USS Iowa (BB-61)

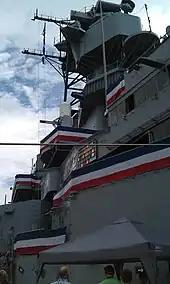
"Iowa"s superstructure is decked out in red, white, and blue banners following her official opening as a museum ship in Los Angeles. A display of her ribbons and awards earned during her career can be seen below and to the right of the Phalanx CIWS mount.

With the collapse of the Soviet Union in the early 1990s and the lack of a perceived threat against the United States came drastic cuts to the defense budget and the battleships were deemed uneconomical. As a result, "Iowa" was decommissioned for the last time on 26 October 1990, after a total of 19 years of commissioned service. She was the first of the reactivated battleships to be decommissioned, and this was done earlier than originally planned as a result of the damaged turret. "Iowa" was originally berthed at the Philadelphia Naval Shipyard and later at Naval Station Newport in Newport, Rhode Island from 24 September 1998 to 8 March 2001, when the tug "Sea Victory" began her tow to California. The ship arrived in Suisun Bay near San Francisco on 21 April 2001 and joined the Reserve Fleet, where she remained in reserve until struck again from the Naval Vessel Register in March 2006. (She and her sister ships had been struck previously in 1995.) She remained at the Suisun Bay anchorage until November 2011.